USATC S160 Class

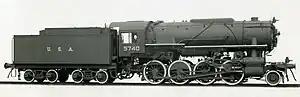
Lima Locomotive Works builder portrait of USATC number 5740

The United States Army Transportation Corps S160 Class is a class of 2-8-0 Consolidation steam locomotive, designed for heavy freight work in Europe during World War II. A total of 2,120 were built and they worked on railroads across much of the world, including Africa, Asia, all of Europe and South America.